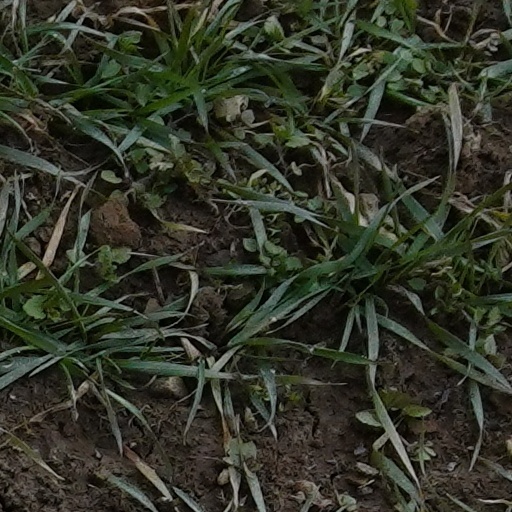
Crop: wheat